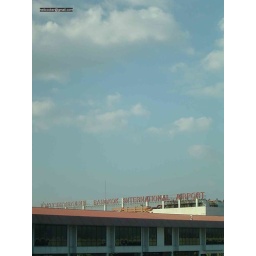
Bangkok airport. I like the weird tint the glass in the waiting lounge gives to this shot...